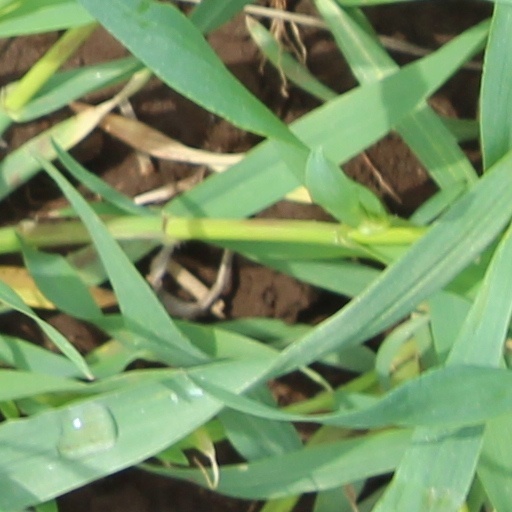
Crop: wheat